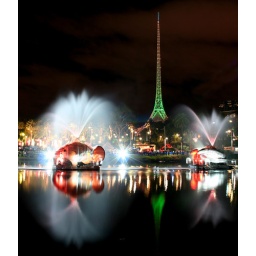
Using a long shutter time, around 10 seconds i took this using a bean bag on a pole as a tripod